C. C. Pyle

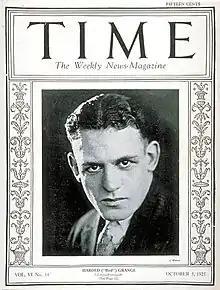
Harold "Red" Grange, whom Pyle managed, was a huge national star, making the cover of "Time" magazine in 1925. Grange was the first football player to grace the magazine's cover.

An avid football fan, Pyle spotted star Illini halfback Red Grange seated in the back row of the Virginia theater in the fall of 1924, Grange's junior year, and send an usher down to bring him to the office so that he could meet him. Pyle gave Grange a complimentary season pass to the Virginia and Park theaters, which was frequently used, keeping the pair in contact for the duration of Grange's stay at the university.